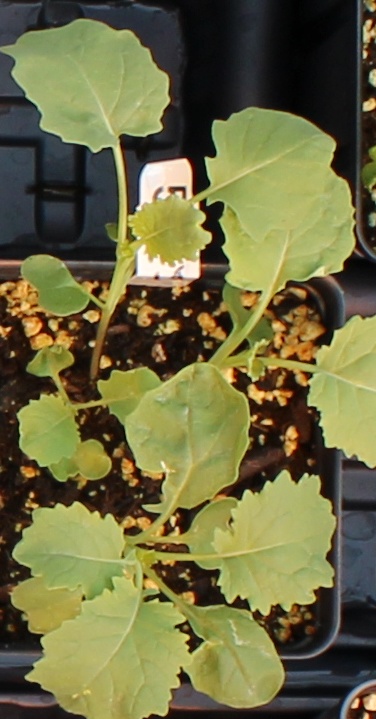
Label: Canola